Regionale Publieke Omroep

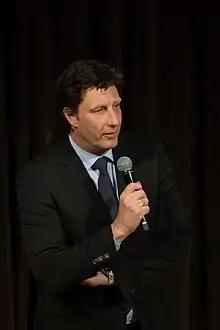
Jan Müller, executive director since 2021

The RPO is a member of CIRCOM. On 1 February 2021, Jan Müller was appointed executive director of the RPO.